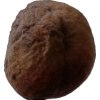
Label: peach